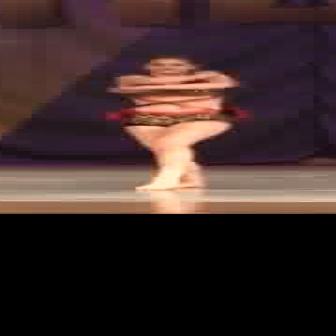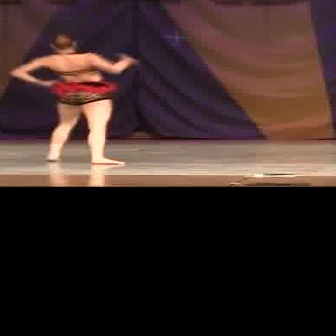
  Please identify the target specified by the bounding box [102,56,236,189] in the first image and locate it in the second image. Return the coordinates in [x_min,y_min,x_max,y_max] format.
Answer: [6,34,135,163]